Simulated patient

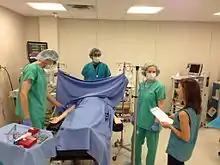
Photo of prebriefing for mixed modality simulation using two SP confederates as a nurse and surgeon for anesthesia resident training

Simulated patients (SP) are extensively used in medical and nursing education to allow students to practice and improve their clinical and conversational skills for an actual patient encounter. SPs commonly provide feedback after such encounters. They are also useful to train students to learn professional conduct in potentially embarrassing situations such as pelvic or breast exams. SPs who perform such training are given titles such as Gynecological Teaching Associate (GTA) or Urological Teaching Associate (UTA), as covered in more detail below. SPs are also used extensively in testing of clinical skills of students, usually as a part of an objective structured clinical examination. Typically, the SP will use a checklist to record the details of the encounter.